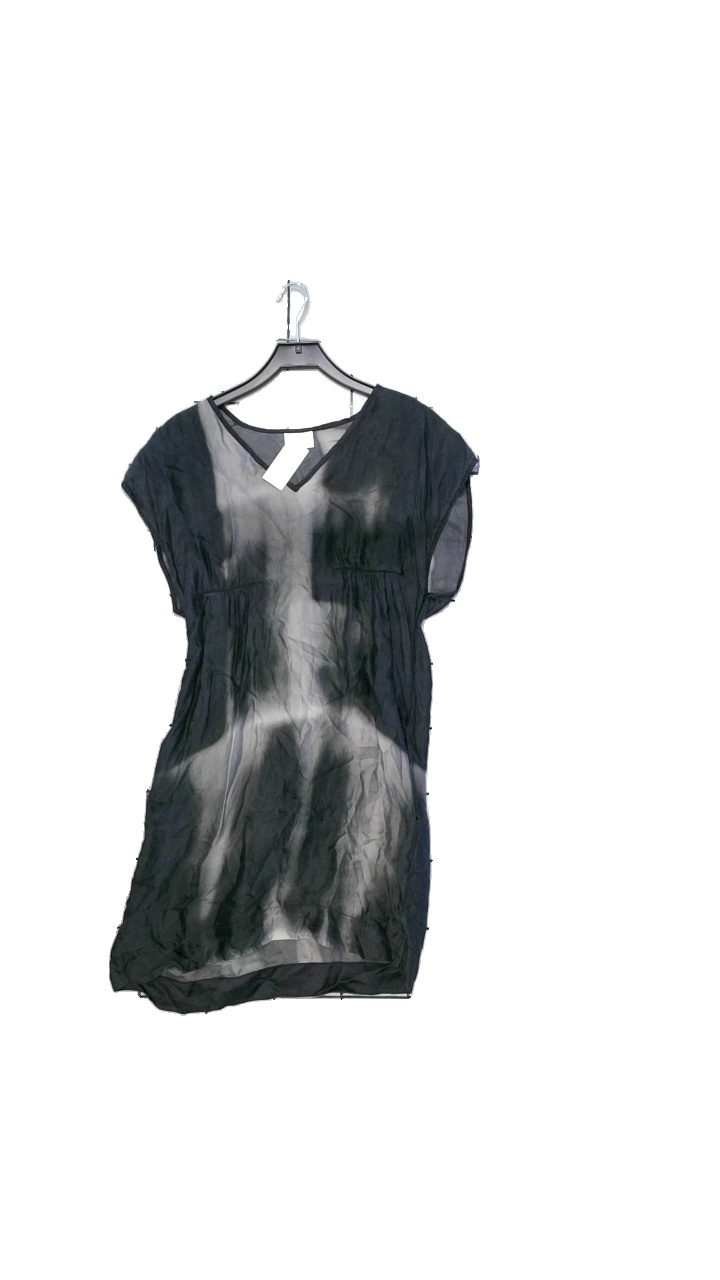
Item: Blouse (Ladies)
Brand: Bzaar
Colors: Multicolor, Grey
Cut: Loose
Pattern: Other
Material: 100% viscose
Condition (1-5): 5
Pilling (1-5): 4
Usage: Reuse
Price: >400